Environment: lab
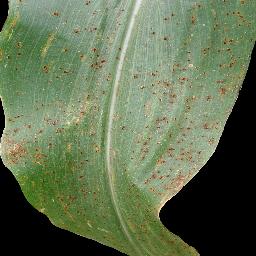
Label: common_rust